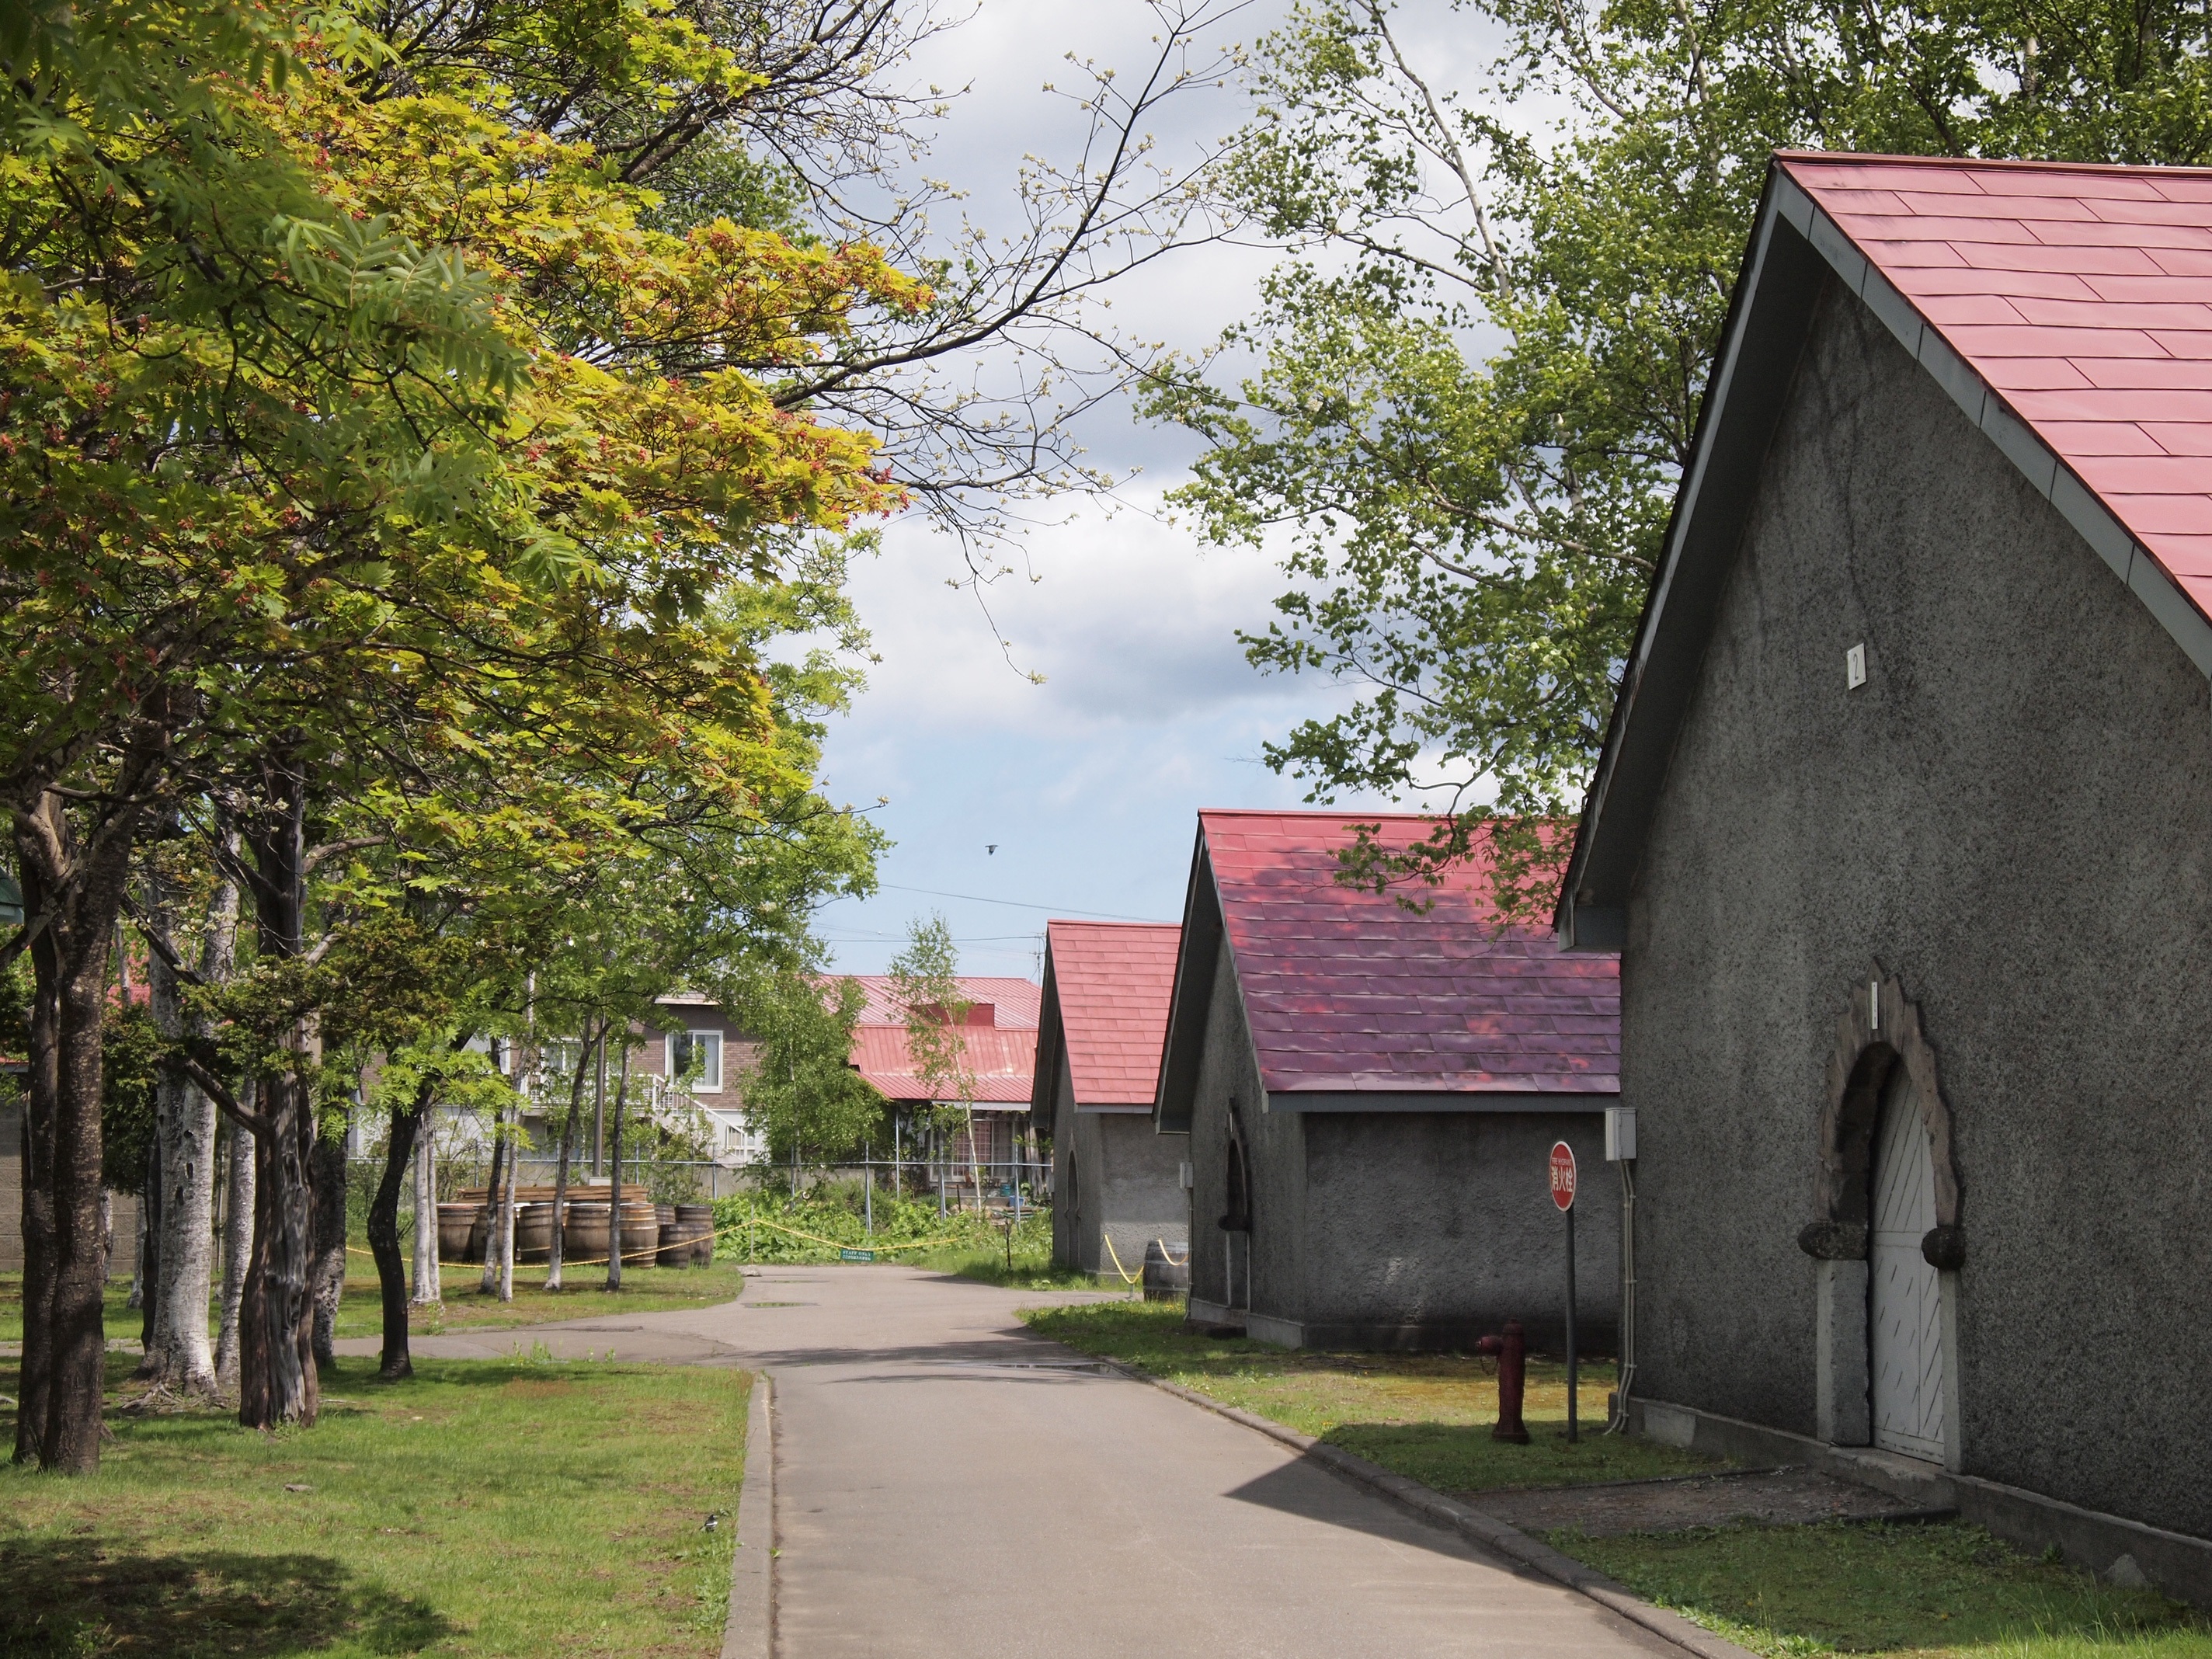
tree, house, town, summer, village, autumn, warehouse, estate, neighbourhood, hokkaido, rural area, residential area, yoichi, whisky plant, lily hokkaido yoichi distillery, human settlement